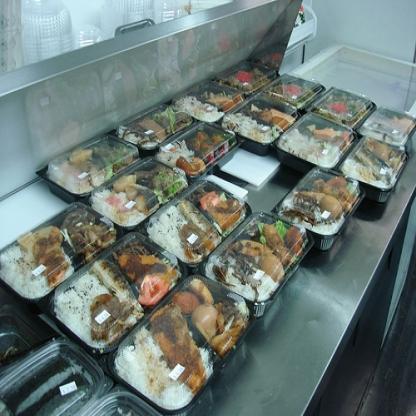
Scene: Indoor